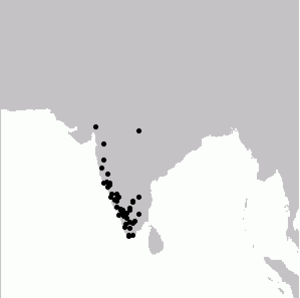
L'Arrenga de Malabar est une espèce d’oiseaux de la famille des Muscicapidae.